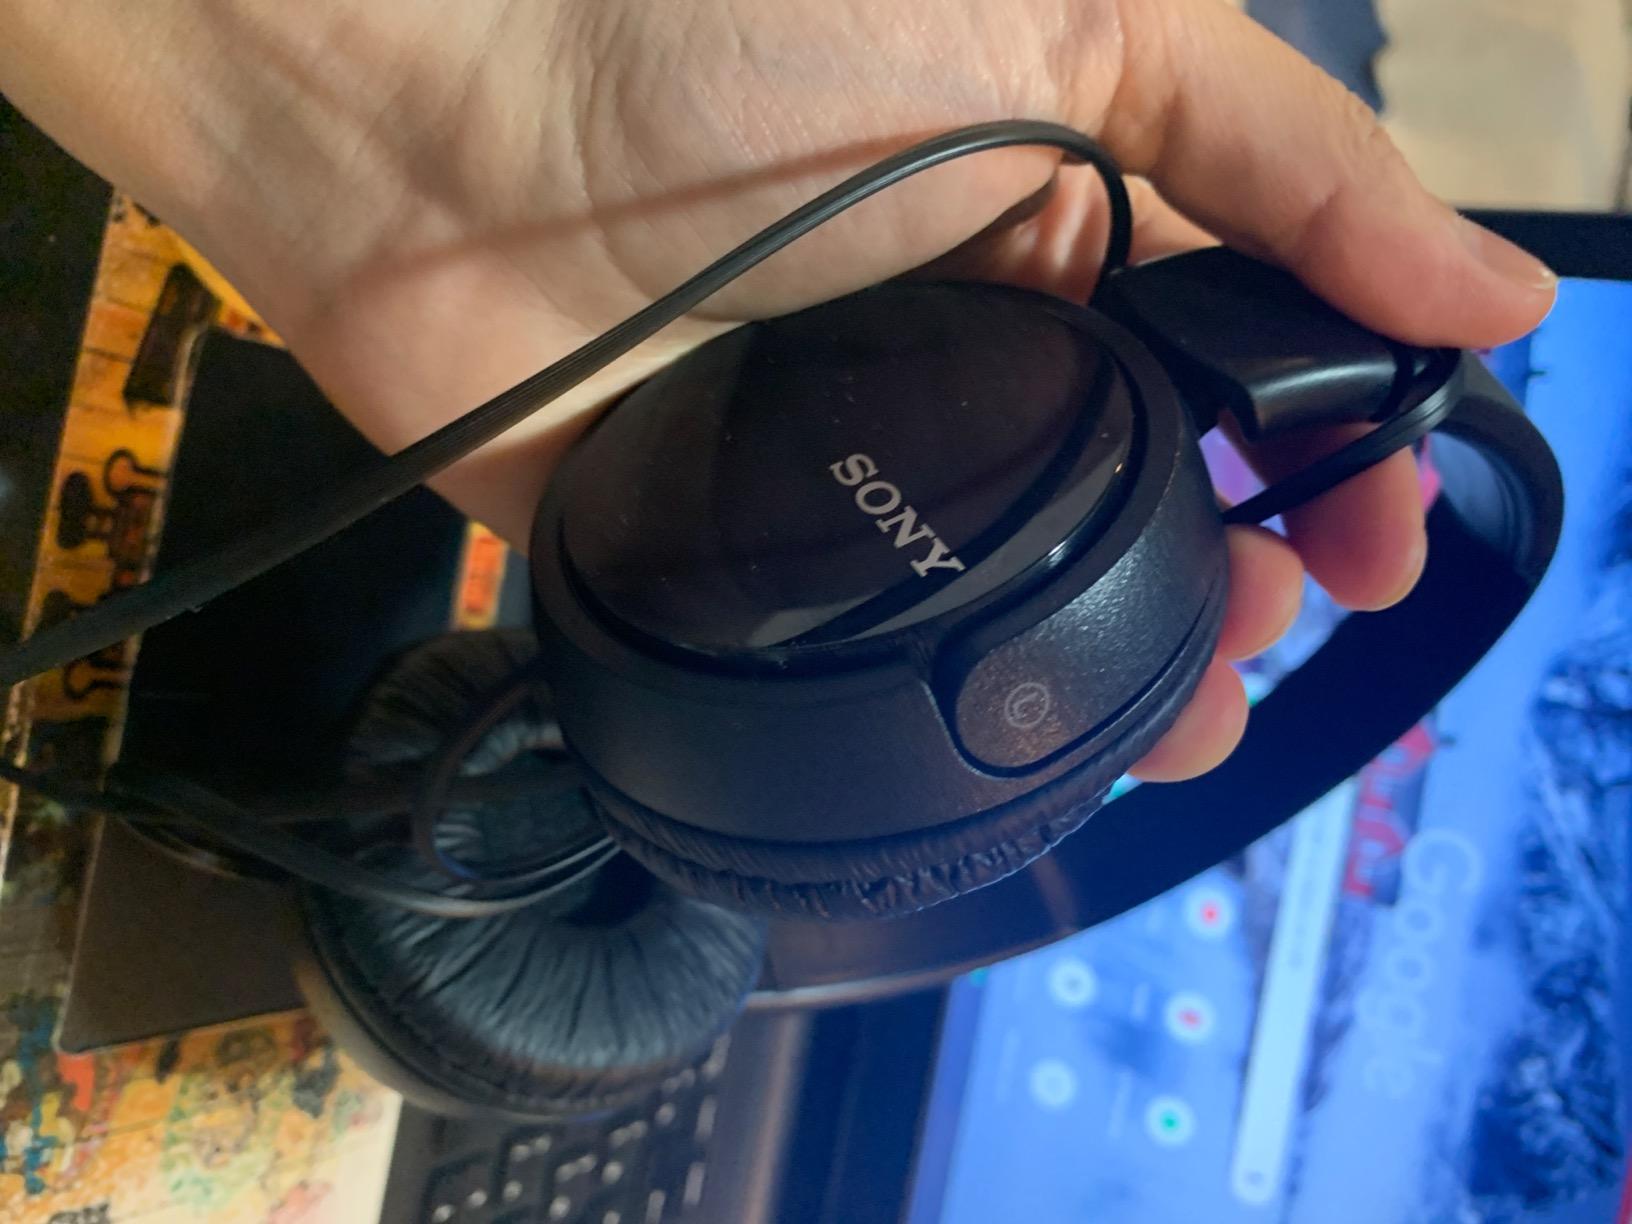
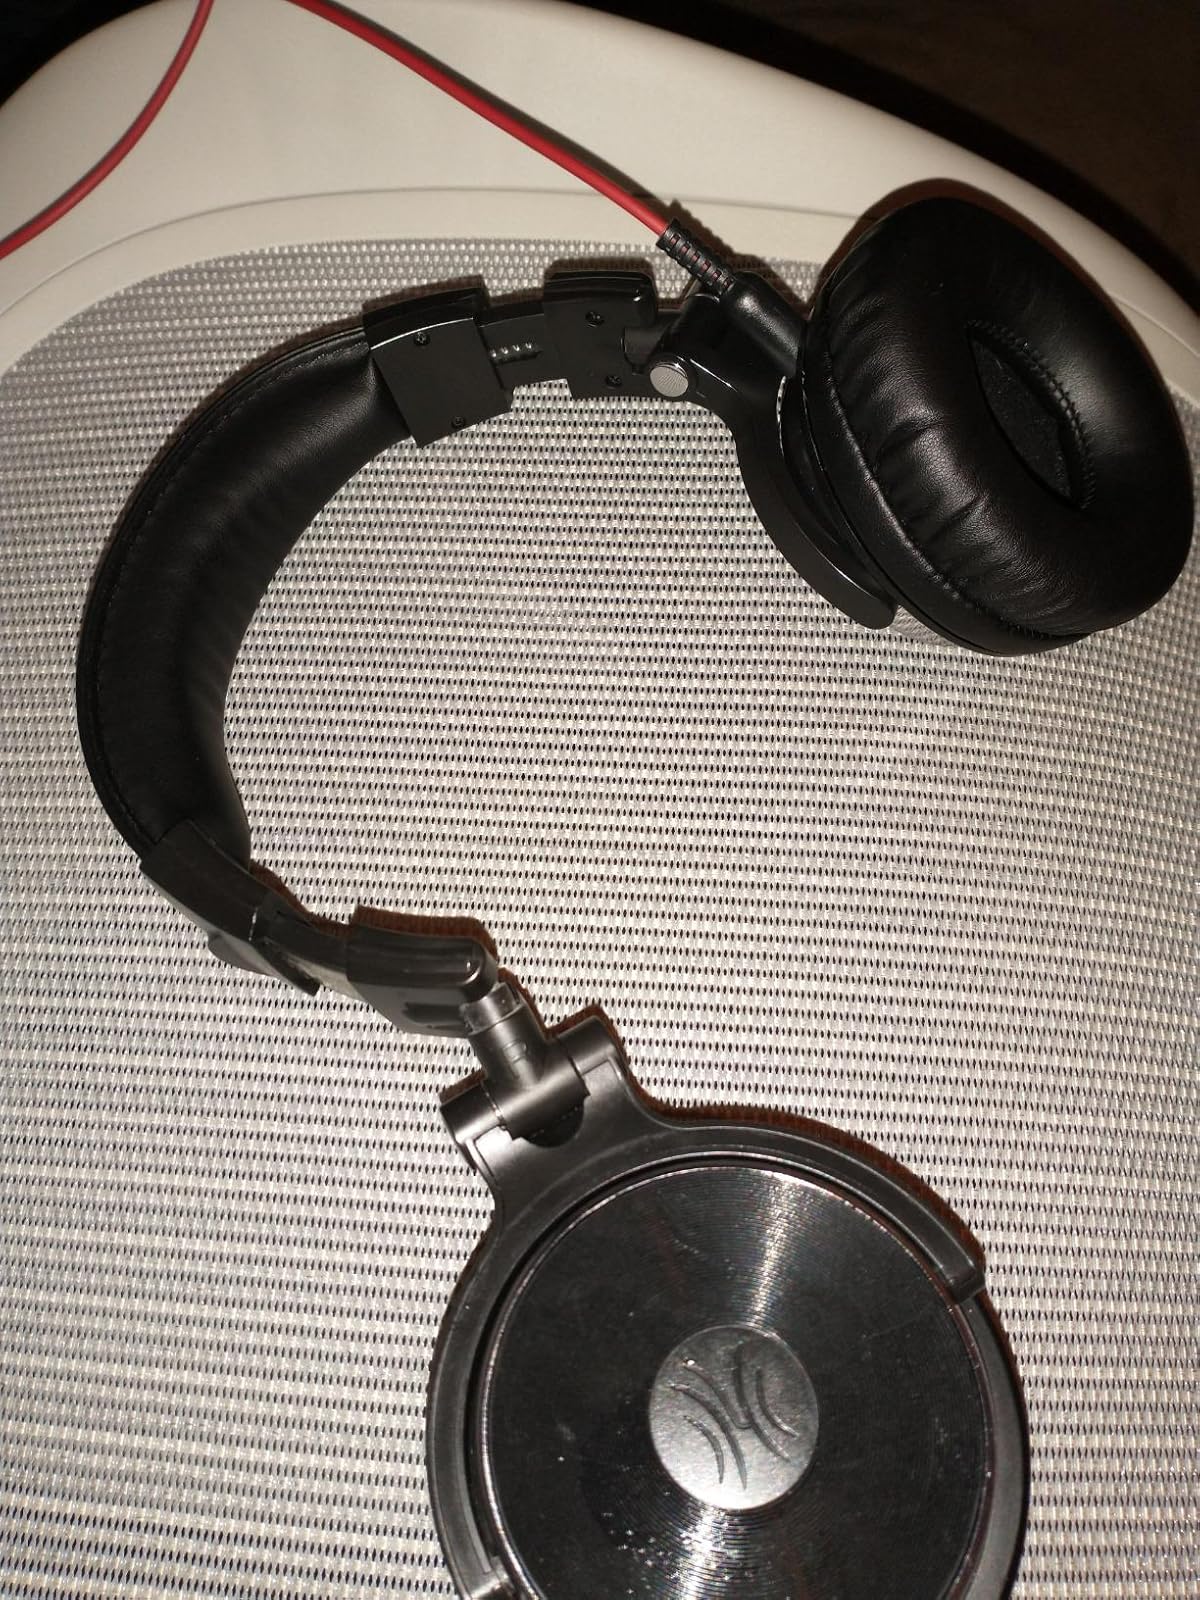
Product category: headphones
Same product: no